R. Balasubramaniam

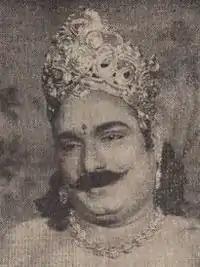
R. Balasubramaniam in Vedhala Ulagam (1948) film

R. Balasubramaniam was an Indian actor whose career spanned from the late 1930s through late 1950s. He was well known for his role in mythological films and later switched to character roles.